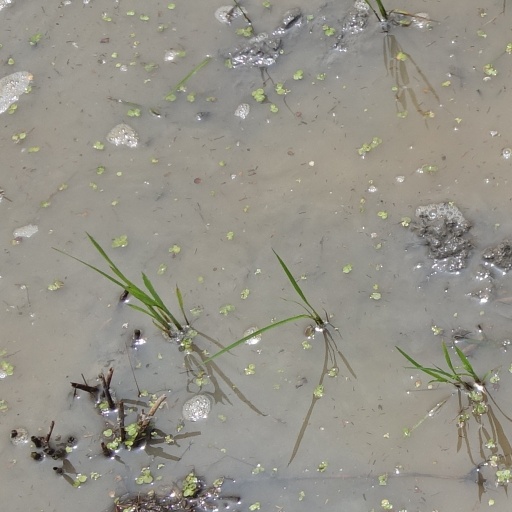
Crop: rice